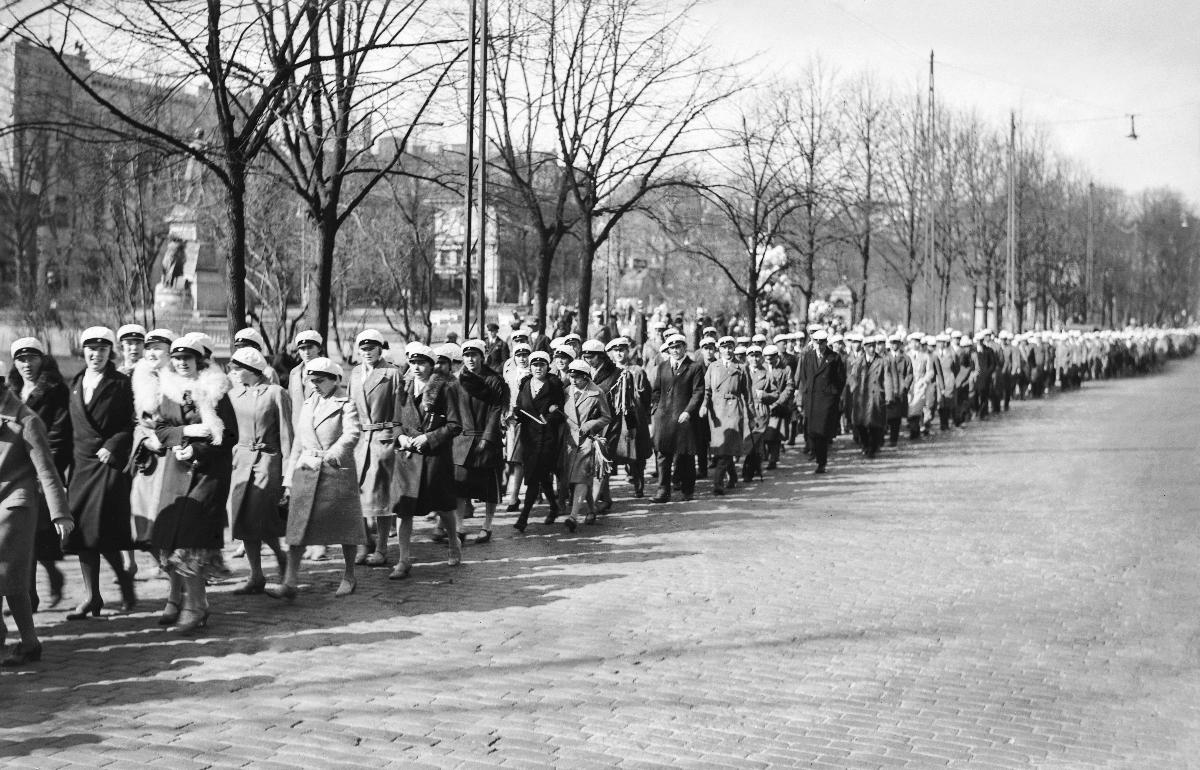
Vappu
Valborg - Första maj; First of May
sisällön kuvaus: Vapun viettoa Helsingissä 1.5.1930. Suomenkieliset ylioppilaat marssivat Kaivohuoneelle. content description: First of May celebrations in Helsinki 1.5.1930. The Finnish speaking students are walking to Kaivohuone Restaurant innehållsbeskrivning: Första maj firande i Helsingfors 1.5.1930. De finskspråkiga studenterna tågar till Brunnshuset.
Kuvaaja: Sundström, Hugo, kuvaaja
Vuosi: 1930
Paikka: Suomi
Aiheet: vappu; juhlaperinne; ylioppilaat; Pohjoisesplanadi; HBL; May Day; first of may; festivities; carnivals; people; crowds; students; general upper secondary school graduates; första maj; studenter; fester; valborg; människor